Batman (1991 arcade game)

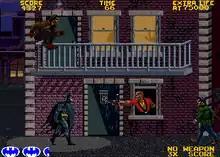
Gameplay screenshot

The storyline is based on the eponymous 1989 movie. It features stages based on locations in the film, including first-person control of the Batmobile and the Batwing. The game features audio clips of Batman (Michael Keaton) and the Joker (Jack Nicholson) as well as digitized photos from the film. Batman can use various weapons, such as batarangs and gas grenades, as he takes on various goons and the Joker.